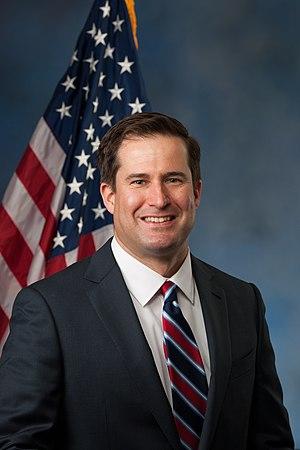
Seth Wilbur Moulton, né le 24 octobre 1978 à Salem, est un homme politique américain, représentant démocrate du Massachusetts à la Chambre des représentants des États-Unis depuis 2015.